Keisei Sekiya Station

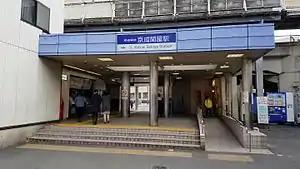
The station entrance in March 2017

is a railway station on the Keisei Main Line in Adachi, Tokyo, Japan, operated by the private railway operator Keisei Electric Railway.